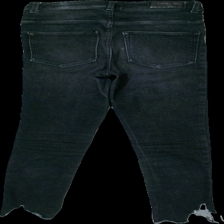
View: back
Type: Jeans
Category: Ladies
Brand: Never Denim Låg
Colors: Black
Material: ?
Cut: Regular
Size: M
Season: All
Trend: Denim
Damage location: middle right
Damage 2 location: top center
Damage 3 location: top right
Price range: 50-100
Recommended usage: Reuse
Description: svarta jeans